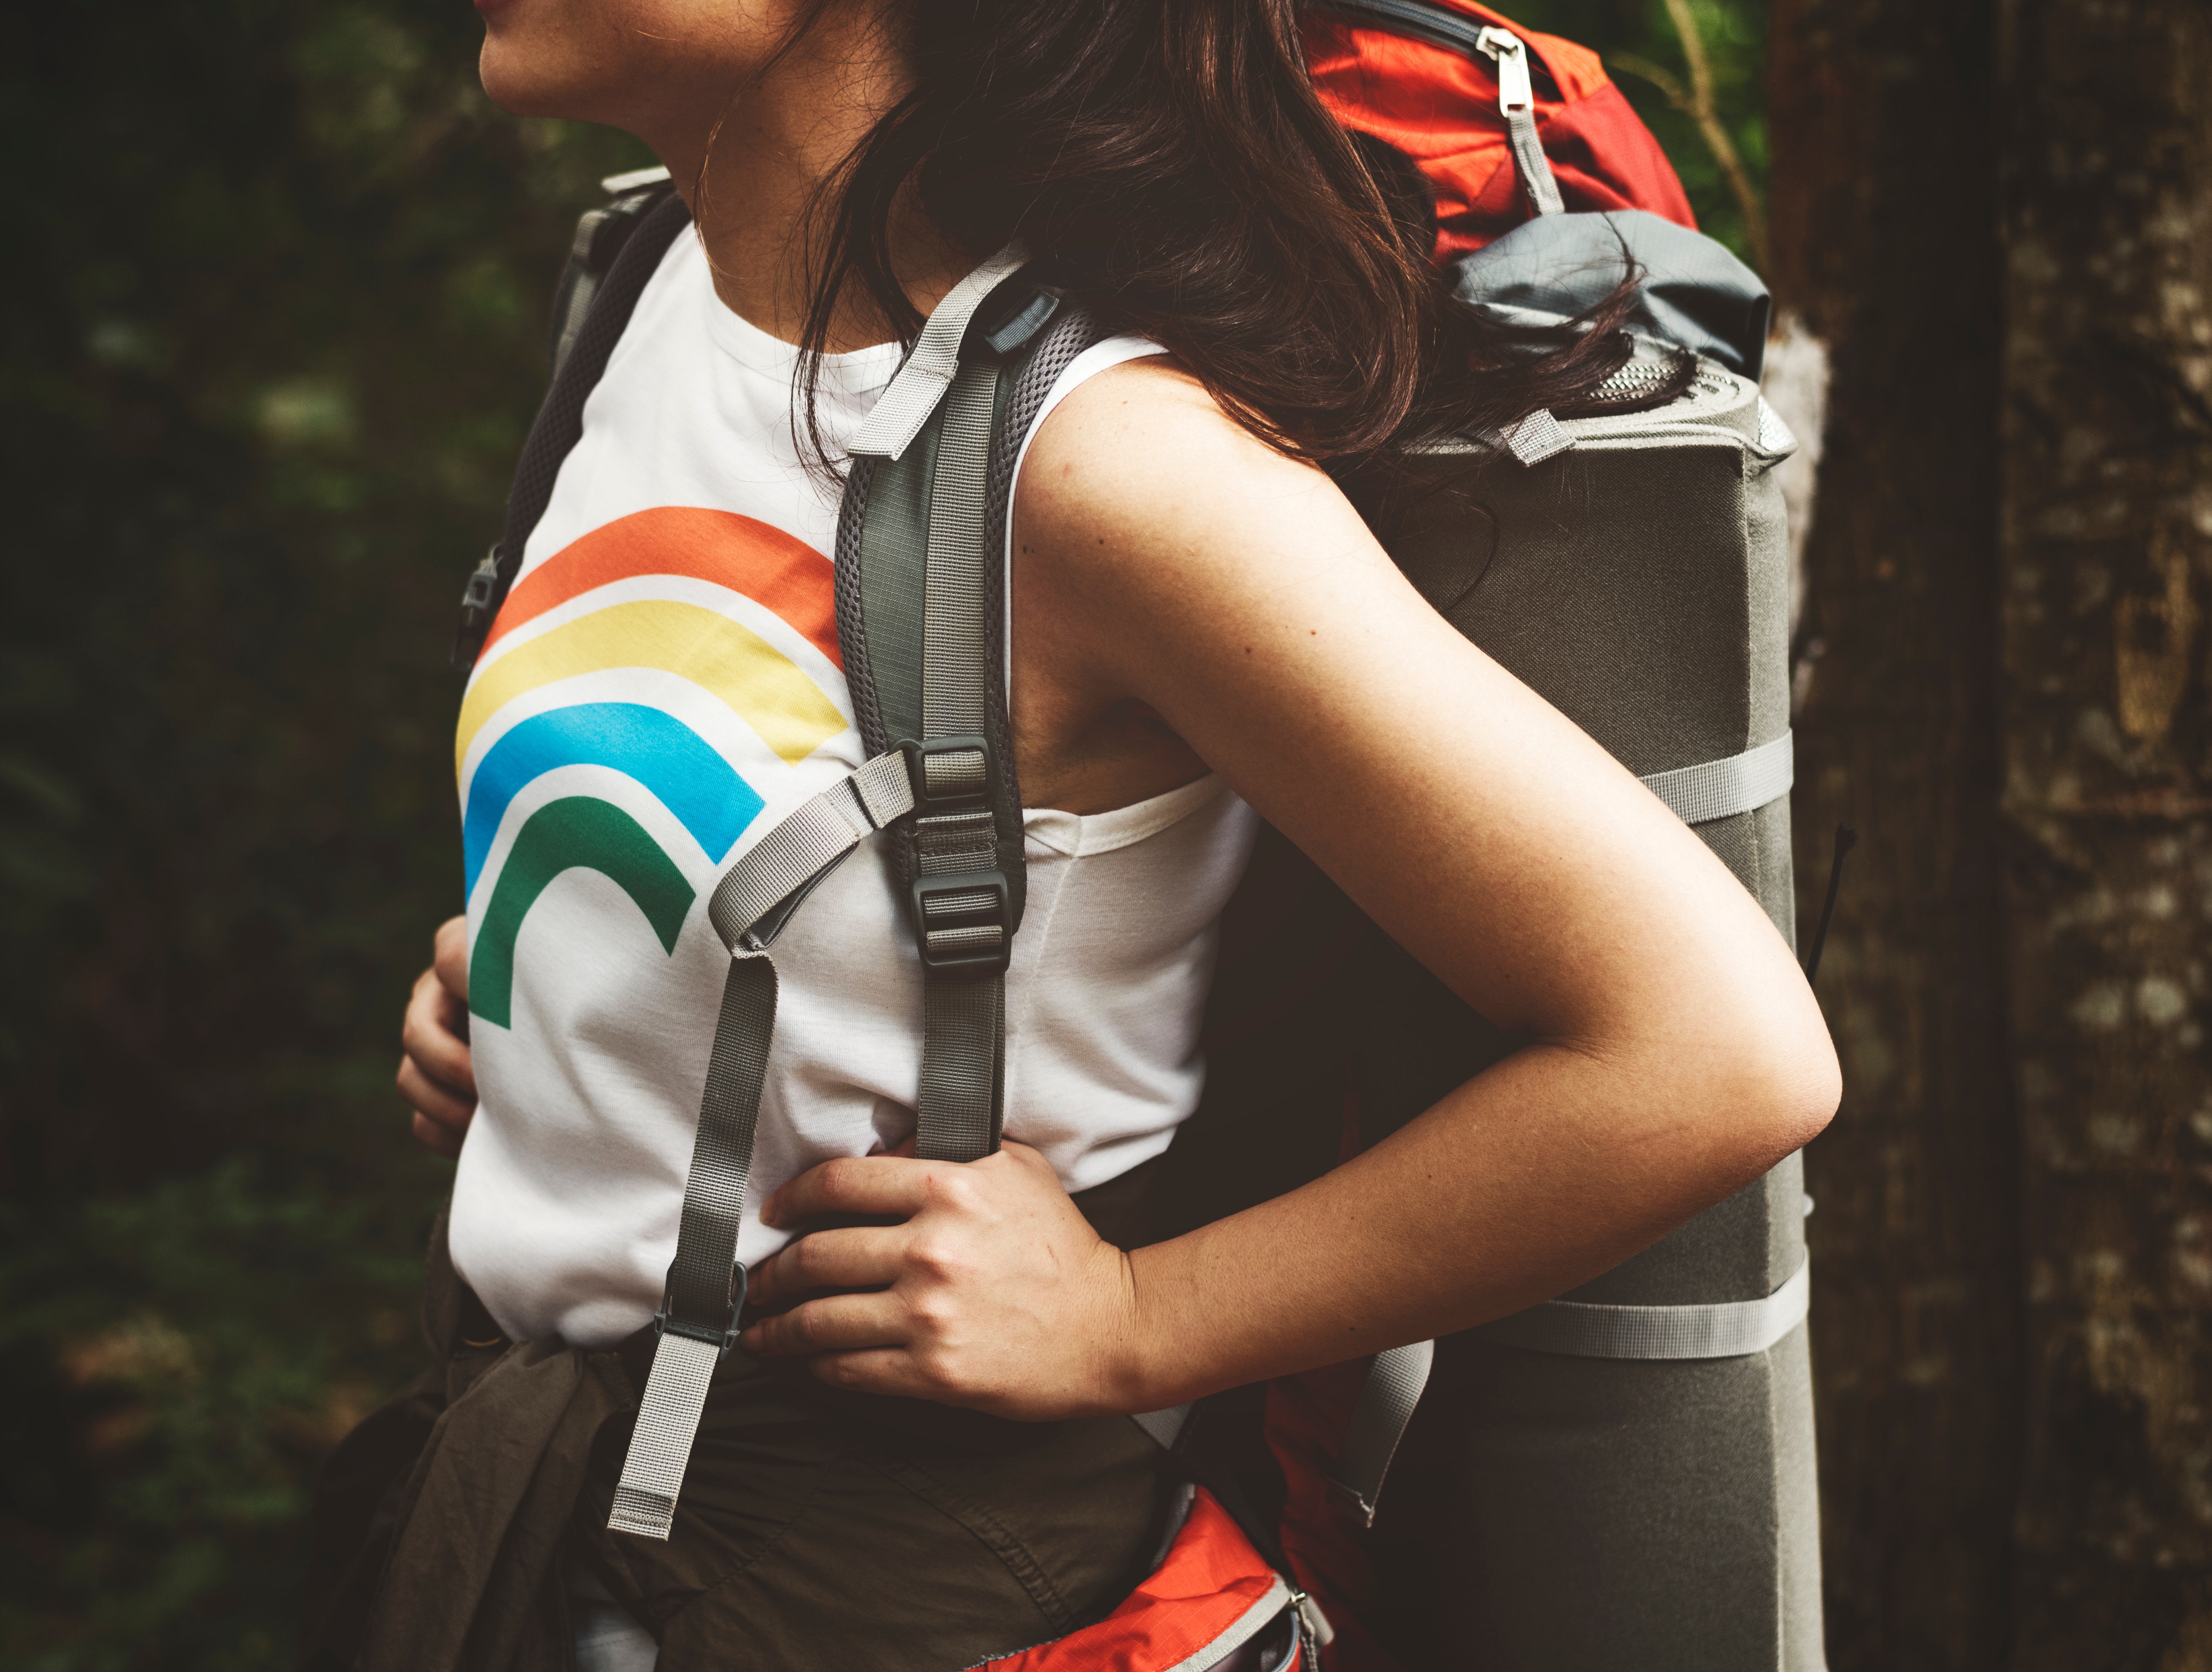
product, shoulder, arm, suspenders, joint, hand, tree, photography, sportswear, waist, elbow, t shirt